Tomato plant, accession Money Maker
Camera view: bottom (45 deg); turntable rotation: 150 degrees
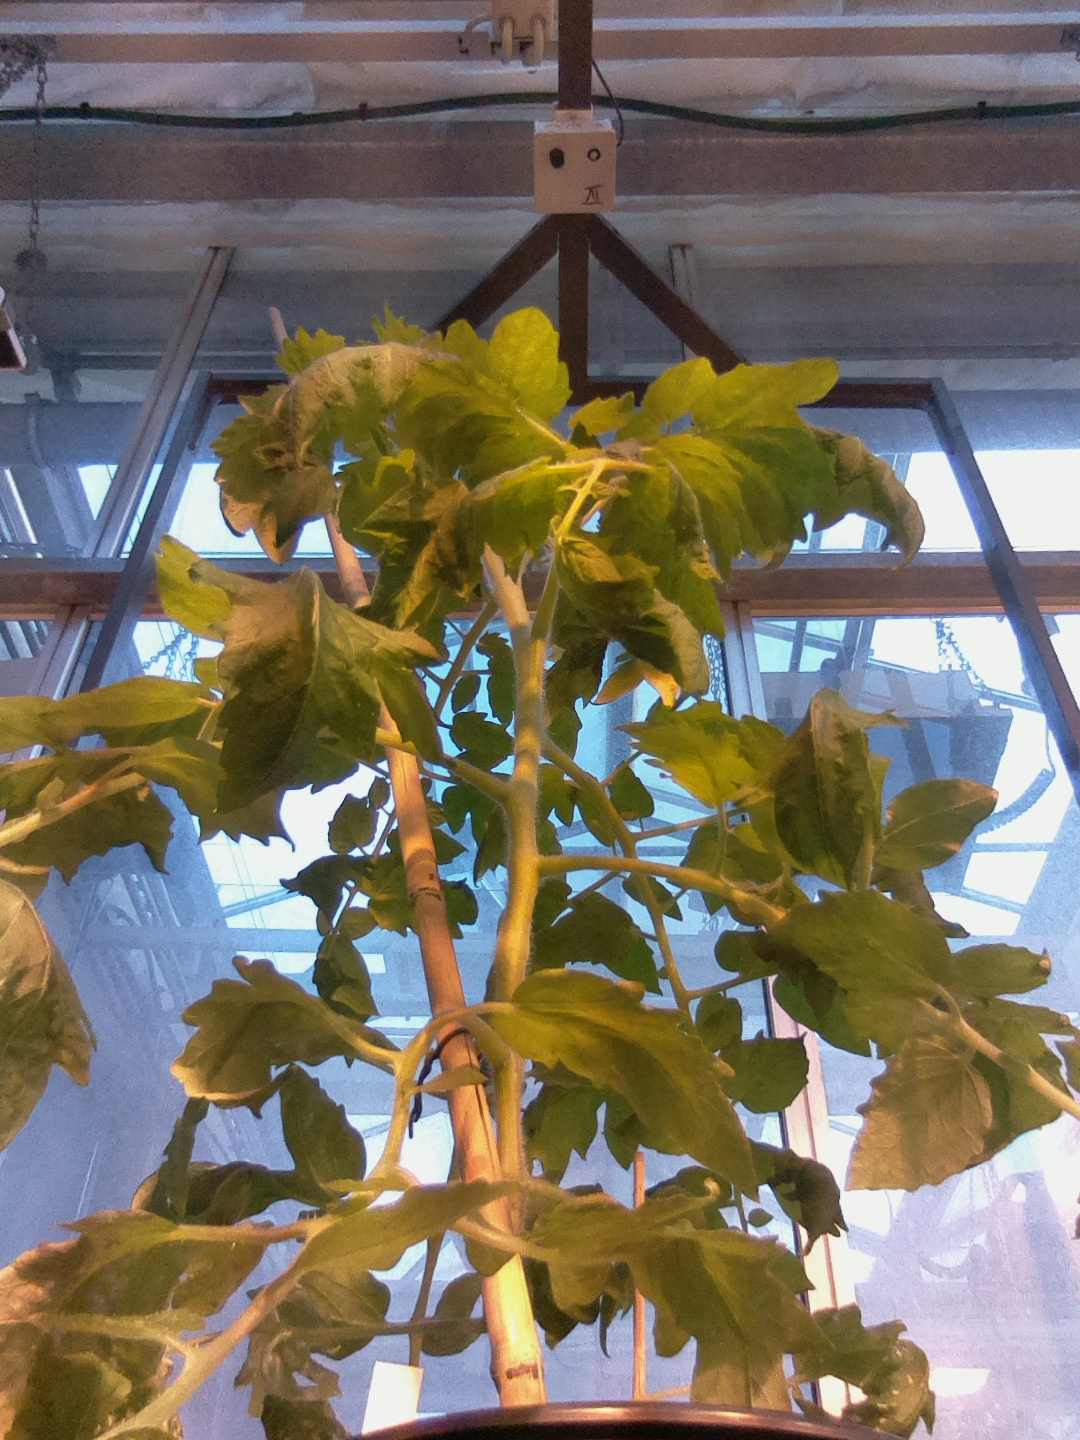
BBCH growth stage 60: First flowers open